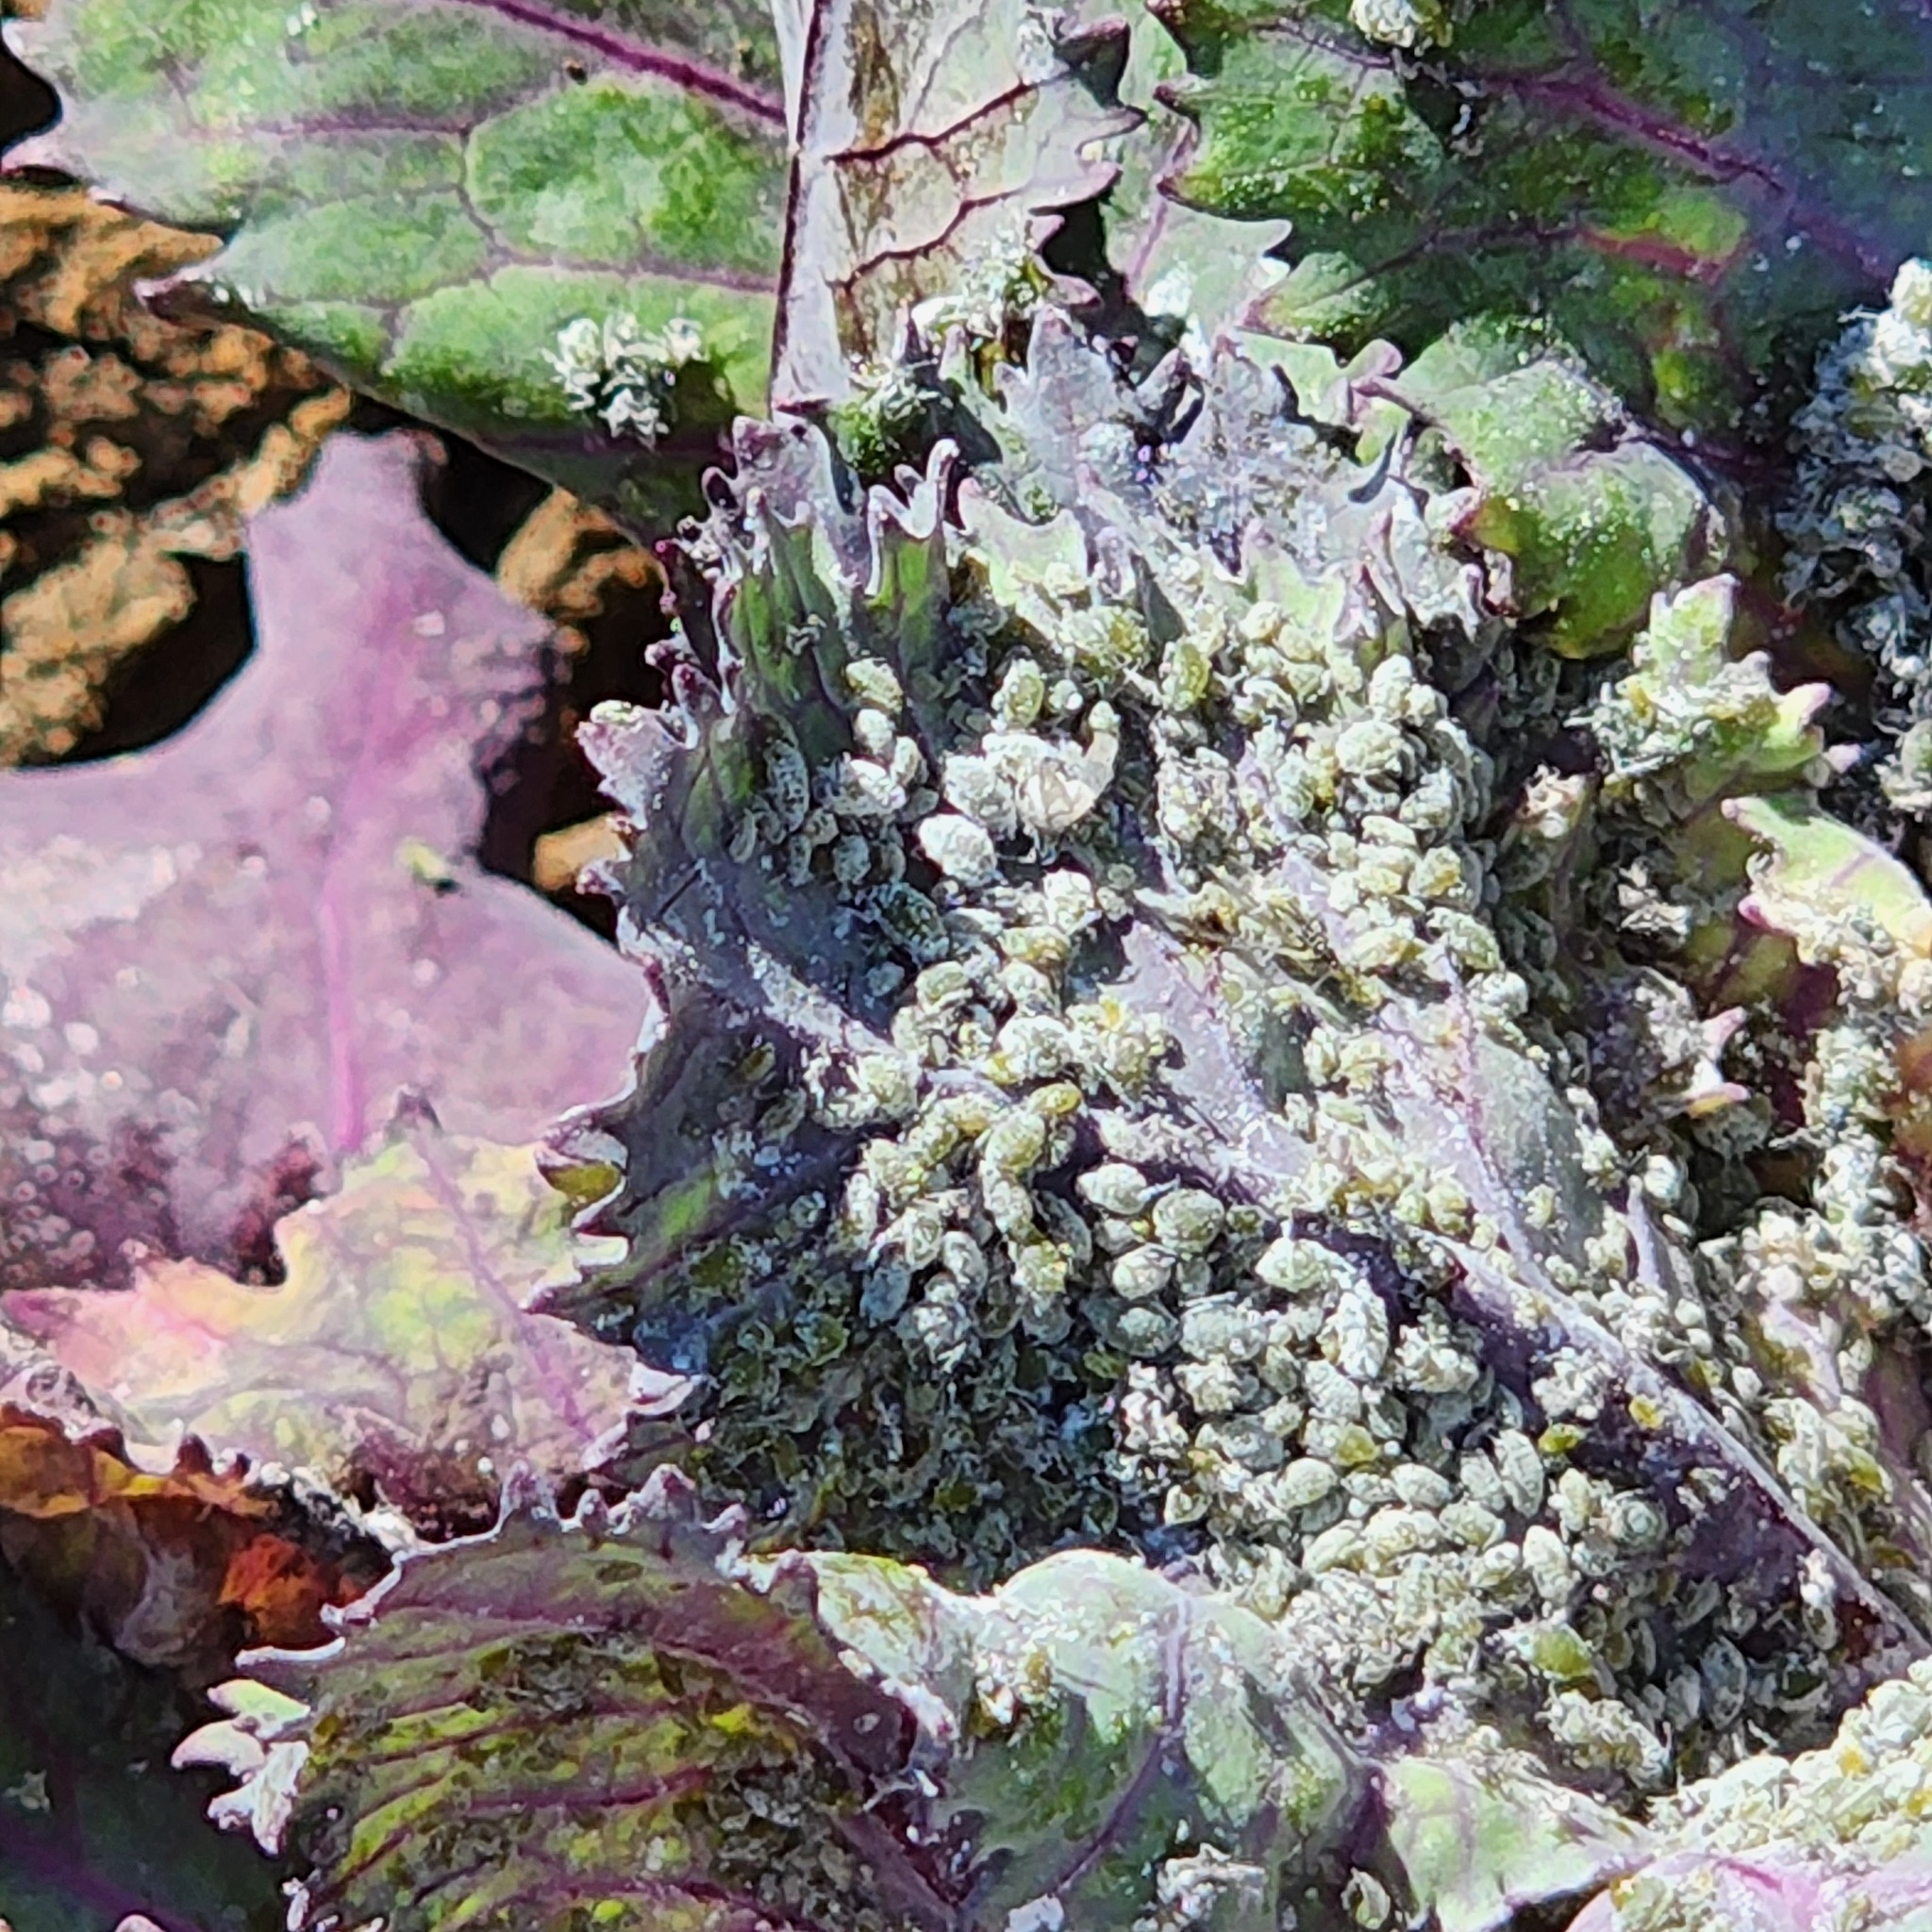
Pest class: cabbage_aphid